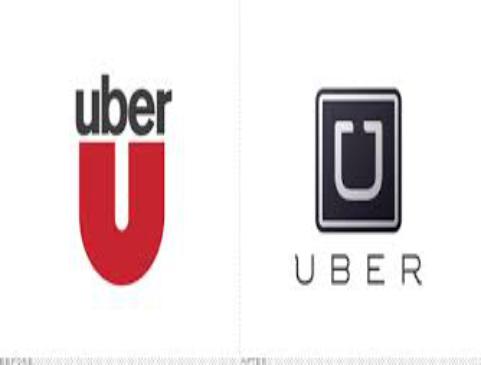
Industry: Others